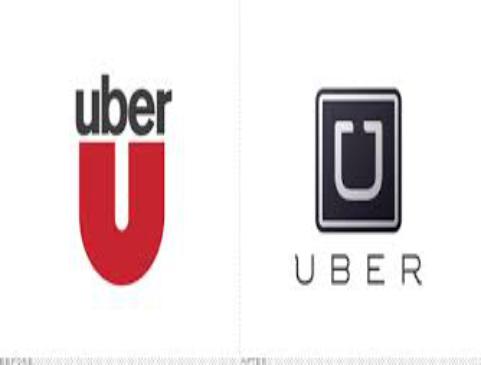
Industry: Others